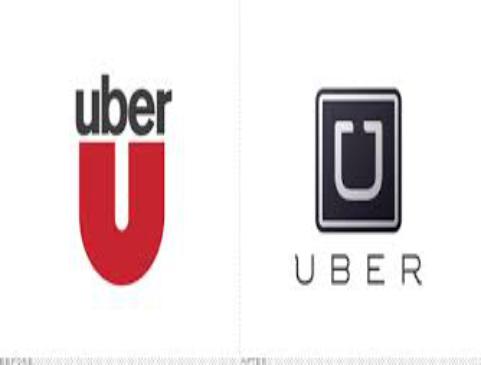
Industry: Others